VIXX

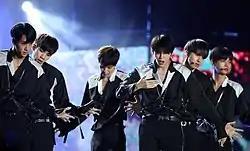
VIXX performing at Korea Sale Festa in September 2016

On August 12, 2016, VIXX released their sixth single album and the second part of their "VIXX 2016 Conception" trilogy, "Hades", along with the title track "Fantasy". The music video for "Fantasy" was released two days later on August 14, 2016. "Fantasy" has a darker theme that emphasizes the concept of Hades, Greek god of the Underworld, unlike the first "2016 Conception" release that was conceptualized around Zelos, representative of zeal and jealousy. In August and September VIXX won 1st place three times on the music shows for "Fantasy". "Hades" charted at number 1 on the Gaon album chart, with the title song "Fantasy" charting at number 22 on the Gaon Digital Chart and number 5 on "Billboard" World Digital Songs. "Hades" sold cumulative 97,222 copies in August.